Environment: real
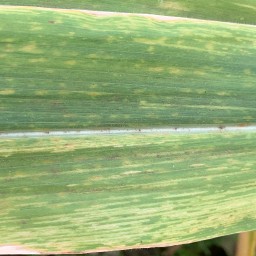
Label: lethal_necrosis